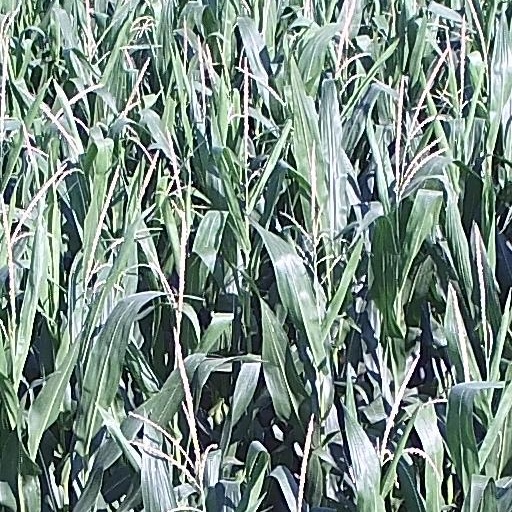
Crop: maize; corn